Sacramento Executive Airport

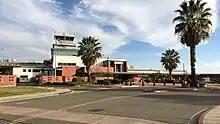
Front of Sacramento Executive Airport from Freeport Blvd., 2017

In addition to an ATC tower, the airport has two paved, lighted runways and has tie-downs and hangar rentals. In 2004, aircraft operations averaged 370 per day.